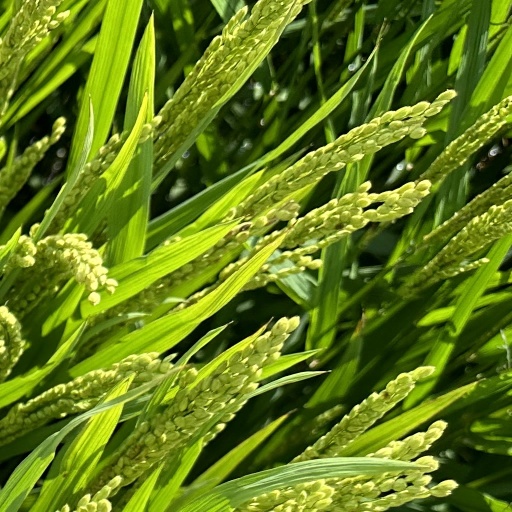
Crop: rice